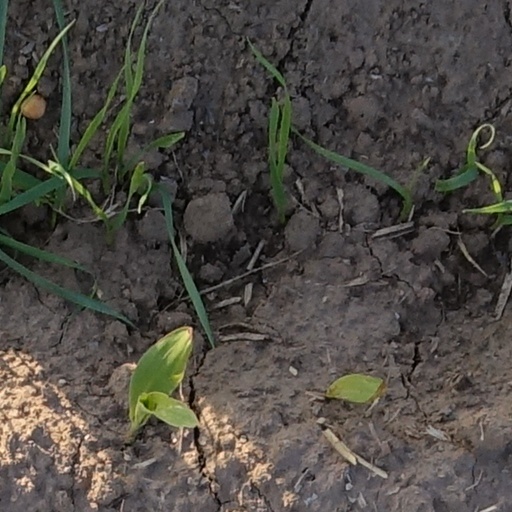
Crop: wheat